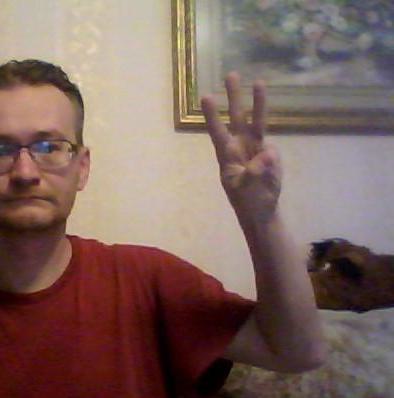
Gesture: three